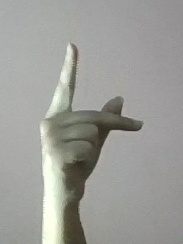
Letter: dha